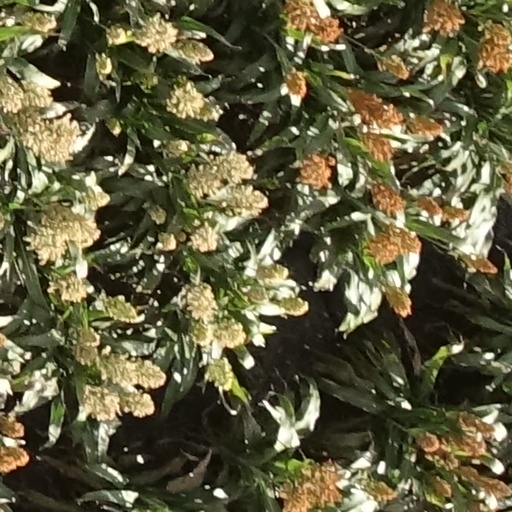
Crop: sorghum